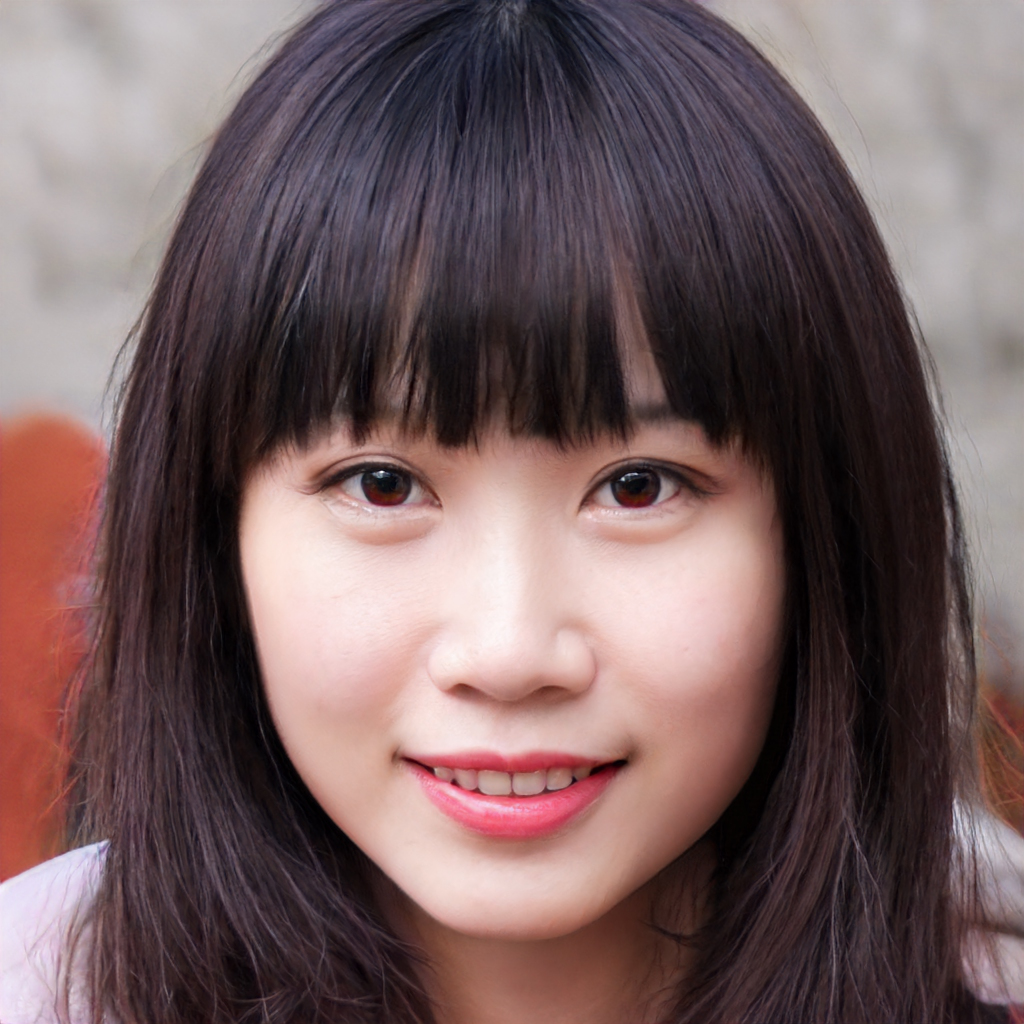
Gender: Female